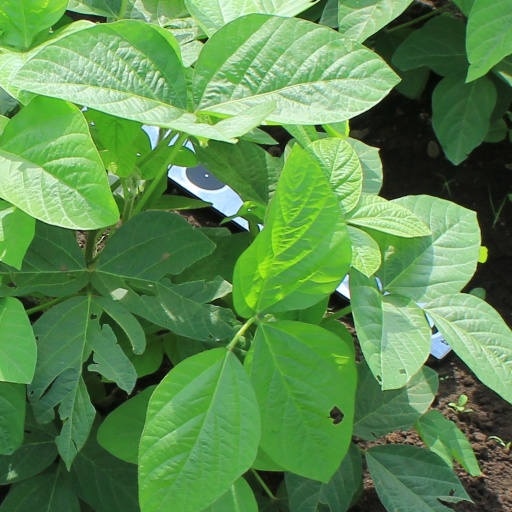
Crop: soybean